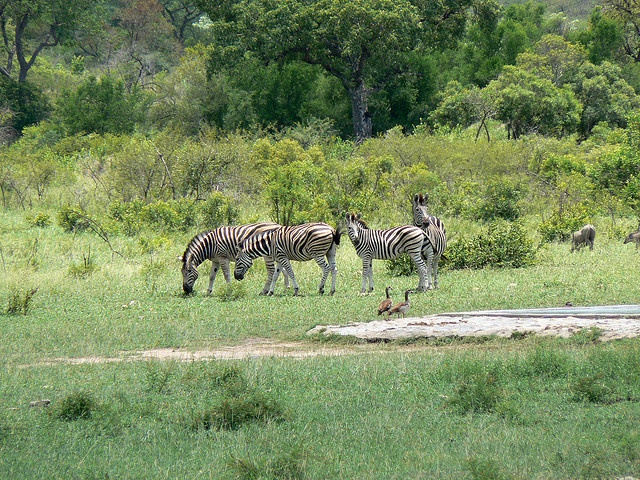
some zebras on a field with trees in the background
A herd of four zebra standing next to each other on a field.
A small group of zebras grazing on grass
A group of zebras are in a green field.
Some zebras grazing on the green and looking back.